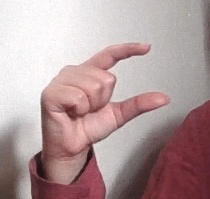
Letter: dal